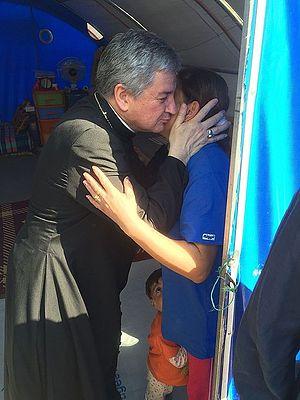
Mgr Aillet en visite dans un camp de réfugiés chrétiens irakiens, à Erbil (région autonome du Kurdistan d'Irak), en octobre 2014 au cours des exactions commises par les membres de l'Etat Islamique en Irak.
Marc Marie Max Aillet, né le 17 avril 1957 à Parakou au Dahomey, devenu le Bénin, est un évêque catholique français, évêque de Bayonne, Lescar et Oloron depuis 2008.